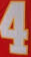
Number: 4